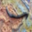
Label: worm